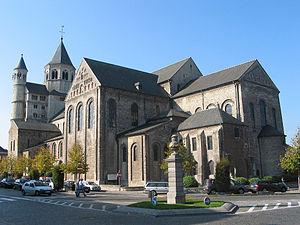
Nivelles (Belgique), la collégiale Sainte-Gertrude (XI/XIIIe siècles).
L'abbaye de Nivelles fut fondée vers 648-649 par la veuve de Pépin de Landen, Itte Idoberge avec le concours de l'évêque Saint Amand.
La liste des monastères en Belgique a pour but de recenser, sur le territoire de la Belgique, tous les monastères, c'est-à-dire ceux qui correspondent à des chartreuses, des abbayes ou des prieurés, mais aussi ceux qui le sont au sens strict. Il est précisé à chaque fois :
Gillion-Othon Iᵉʳ de Trazegnies, marquis de Trazegnies, gouverneur de Philippeville, d'Artois et de Tournai, gentilhomme de la chambre de l'archiduc Léopold-Guillaume et de don Juan d'Autriche. Il fut un grand seigneur. Il conclut une belle alliance le 2 janvier 1631, en épousant Jacqueline de Lalaing, comtesse de Middelbourg, fille de Charles de Lalaing, chevalier de la Toison d'Or et gouverneur d'Artois. Jacqueline de Lalaing est née en 1611 et décédée à Trazegnies, le 9 avril 1672.
Par histoire de la Wallonie, on entend ici l'histoire des territoires relevant de la Région Wallonne telle que définie par la Constitution belge.
Albert-François, vicomte de Clermont et de Bilstein.